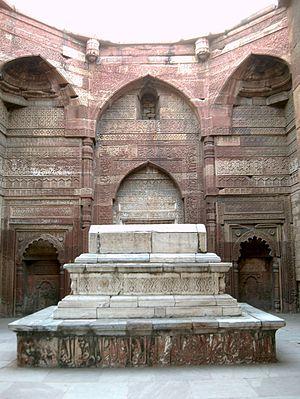
Shams Îltutmish est un sultan de Delhi, le troisième de la dynastie des esclaves et l'un des plus importants. Il succède à Âram Shâh qui règne moins d'une année.